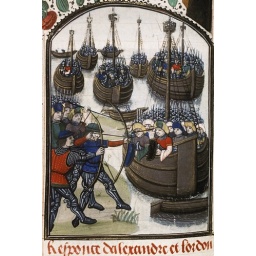
Alexander the Great. Alexander's army cross river in boats to attack the Scythians MS Laud 751